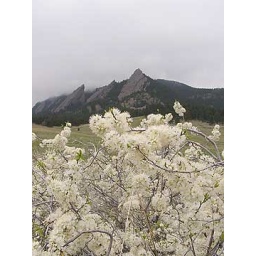
seeing the mistaround the mountains keeps mecloser to earthfog-capped joggerfocused dominator of the pathlined by sweet yellow